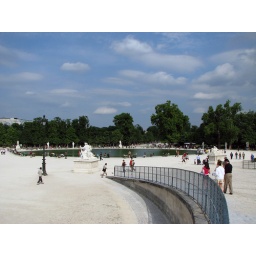
The white sand simply blows in the wind and definitely doesn't belong to the place.